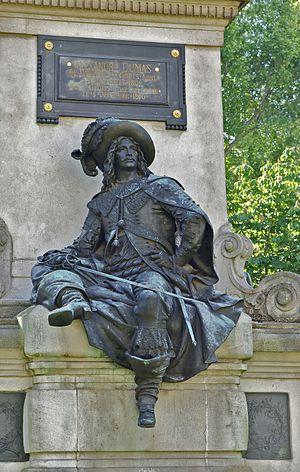
D'Artagnan, arrière du monument à Alexandre Dumas, Paris.